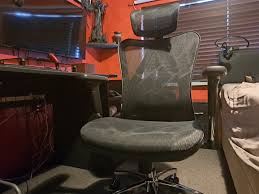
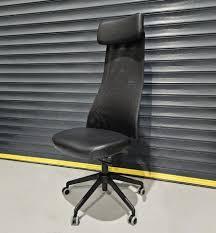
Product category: items_chair
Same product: no